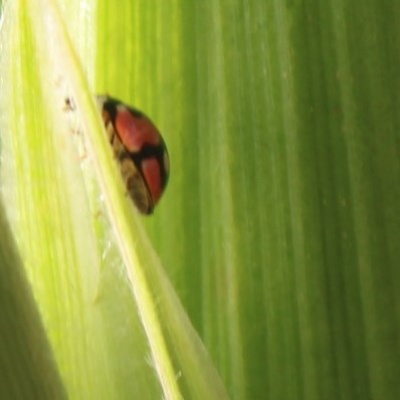
Crop: Maize
Condition: leaf beetle